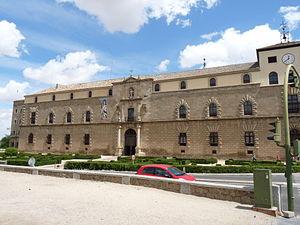
Alonso de Covarrubias est un architecte et sculpteur Espagnol.